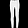
Label: Trouser